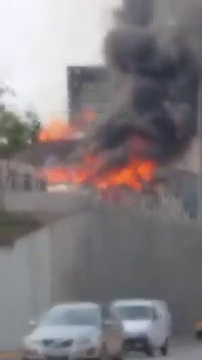
Fire: yes
Smoke: yes